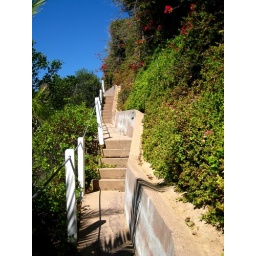
Steps to the sand at an ocean front film location home in Malibu